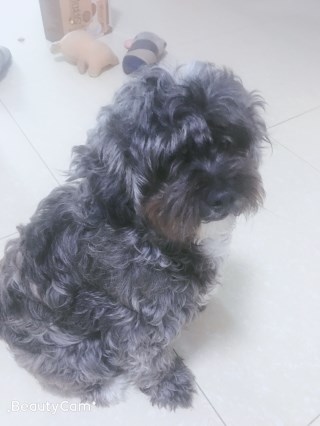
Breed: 7449-n000128-teddy